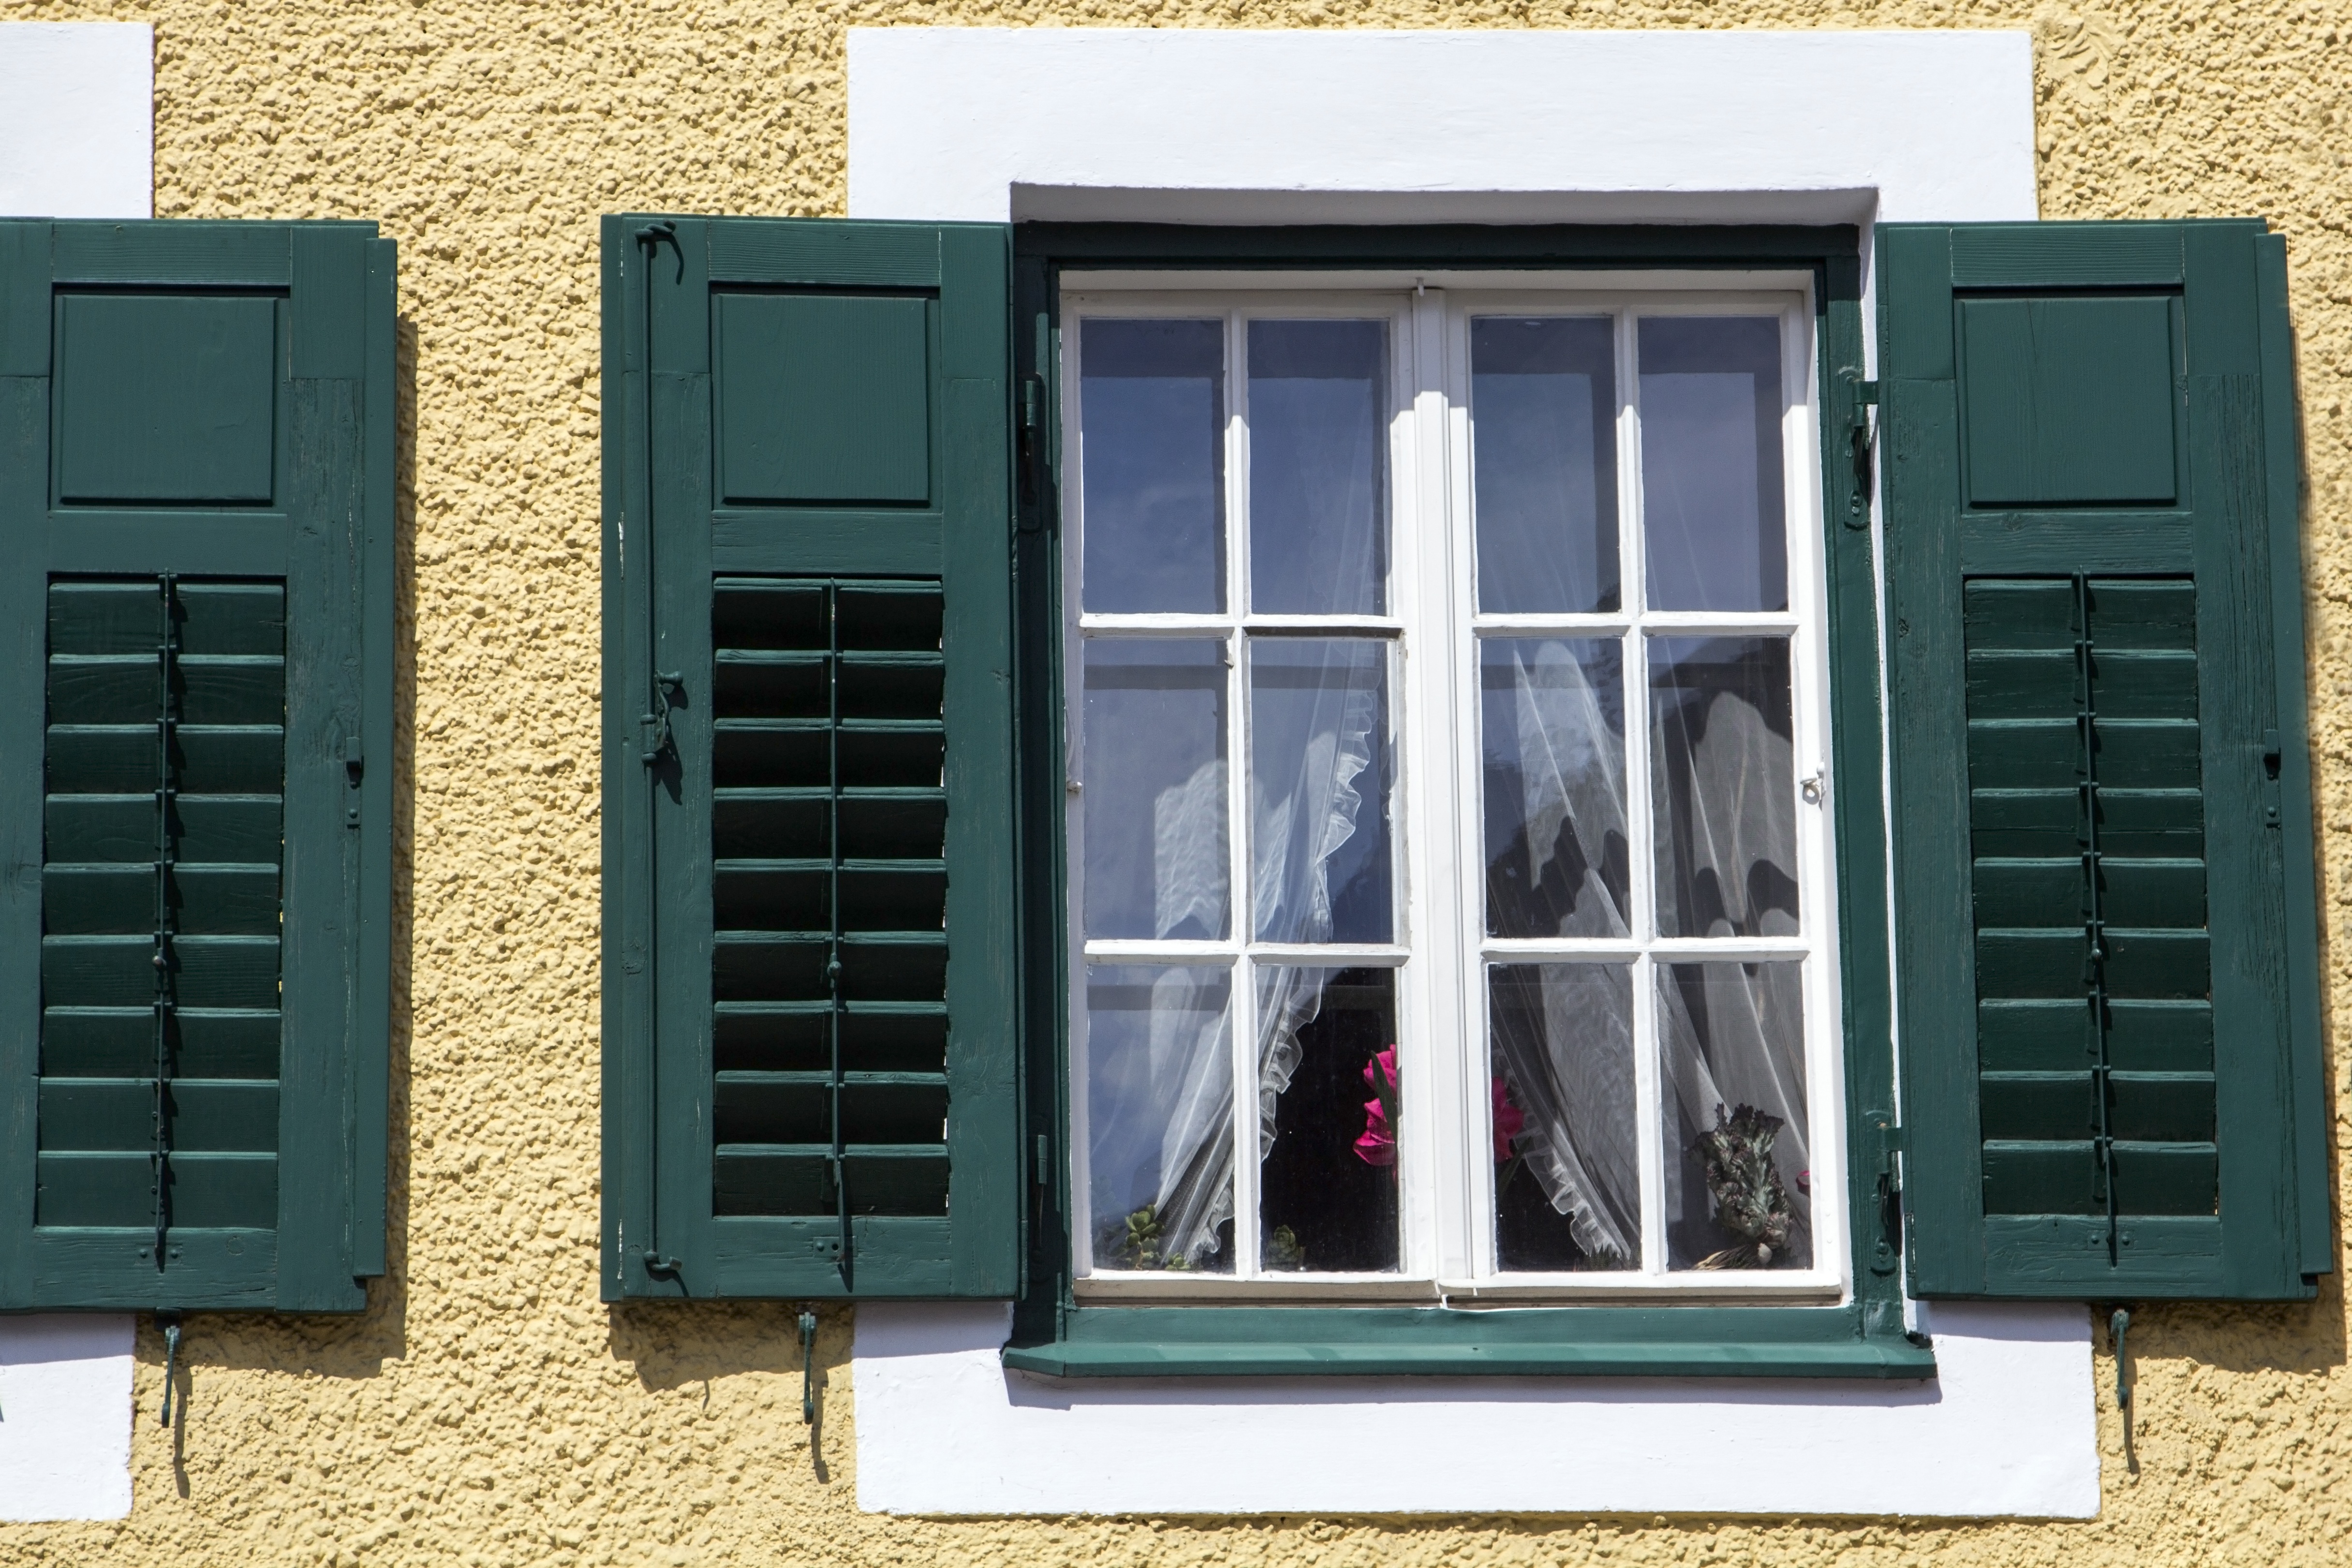
house, window, view, facade, door, attic, interior design, austria, mondsee, window covering, outdoor structure, sash window